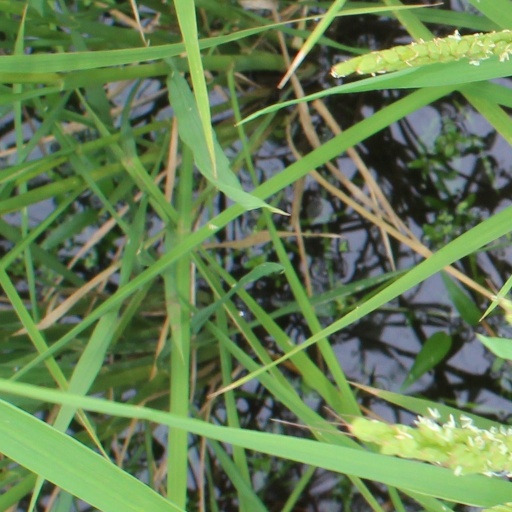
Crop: rice